Chinaman's chance

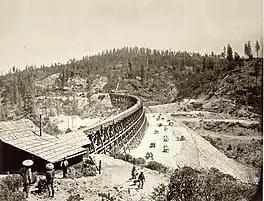
Chinese laborers replacing the trestle at Secret Town with an earthen embankment (1877)

Another potential origin of the phrase "Chinaman's chance" traces it to the high probability of death or injury during the construction of the U.S. transcontinental railroad in the late 1860s. During its construction, unstable bottles of nitroglycerine were used for blasting. Chinese workers reportedly were lowered over cliffs by rope and boatswain's chairs to set the nitroglycerine in place. In this work, if they were not lifted back up before the blast, serious injury or death would result. Although these accounts of construction techniques have been debunked as mythmaking after the work was complete, it is undeniable that many Chinese immigrants died while building the railroad. According to a newspaper article published in 1870, of bones from Chinese railroad workers were shipped to China for interment. The article calculated the bones were from 1,200 workers. It is estimated that 20,000 Chinese immigrants worked to build the railroad.